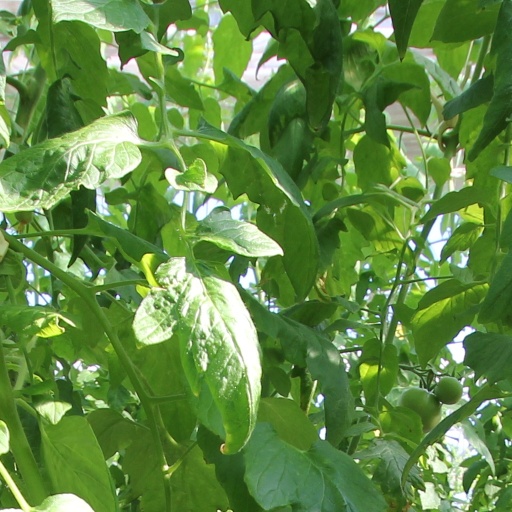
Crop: tomato